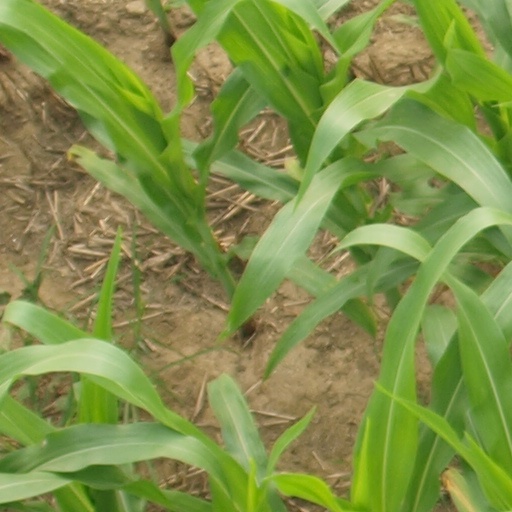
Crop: maize; corn